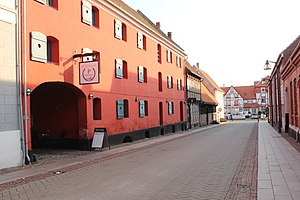
Næstved / Geografi / Bydele
Riddergade i centrum af byen er en af de ældste gader i byen. Her ligger Apostelhuset og Ridderhuset, som begge stammer fra begyndelsen af 1500-tallet.
Det røde pakhus, Ridderhuset, Apostelhuset og i baggrunden Hotel Kirstine
Næstved er en gammel dansk købstad, der ligger på Sydsjælland nær Susåens udløb. Med sine 43.803 indbyggere er det landets 15. største by og Sjællands femtestørste by. Næstved er hovedby i Næstved Kommune som har 82.883 indbyggere og tilhører Region Sjælland. Næstved har 63.194 indbyggere inkl. satellitbyerne Fensmark, Fuglebjerg, Gelsted, Glumsø, Herlufmagle, Holme-Olstrup, Mogenstrup og Rønnebæk.